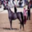
Label: horse